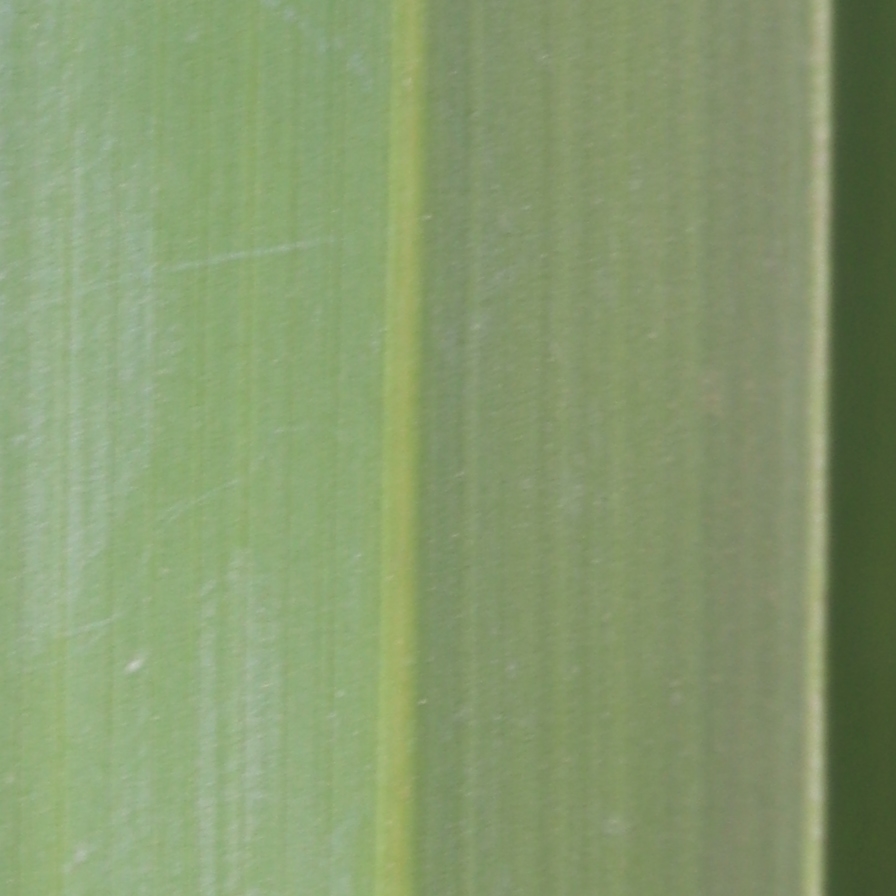
Label: Healthy